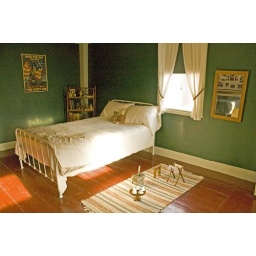
Early 20th century child's bedroom in Shapiro House, one of the many restored houses in Strawbery Banke, Portsmouth NH.